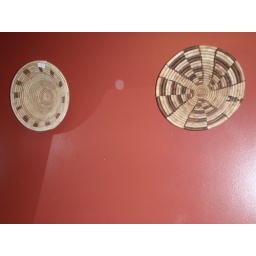
baskets in the bathroom at the wine bar